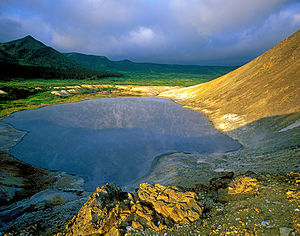
Kurilerne / Landskabet
Naturreservat på øen Golovnin.
Kurilerne er en række af øer, der strækker sig fra den japanske ø Hokkaido til Kamtjatka og skiller det Okhotske Hav fra det nordlige Stillehav. De er en del af Ruslands Sakhalin oblast region og består af ca. 56 øer med 18900 indbyggere. På øerne findes mange vulkaner – ca. 39 aktive – og man er begyndt at udnytte den geotermiske vedvarende energi.